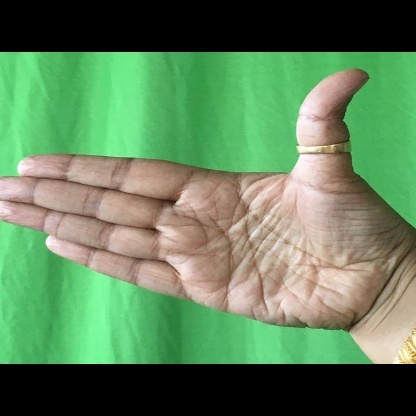
Mudra: Ardhachandran